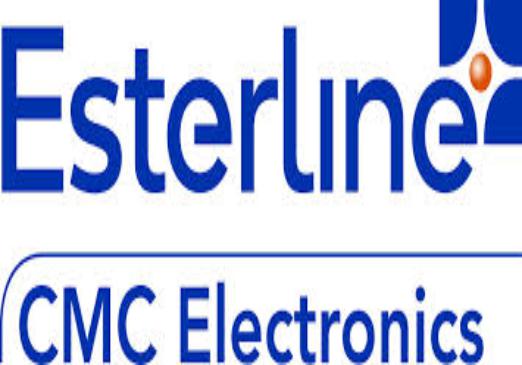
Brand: CMC
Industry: Others